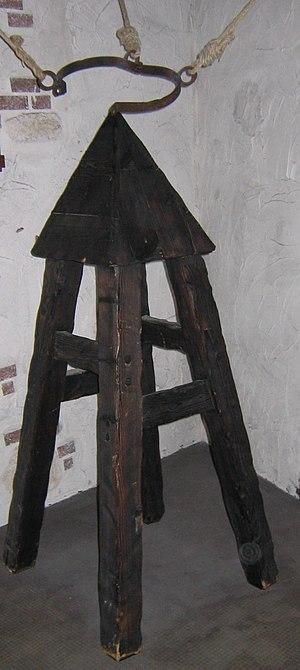
Le berceau de Judas, aussi connu comme la chaise de Judas, est un instrument médiéval de torture, utilisé notamment en Europe sous l'Inquisition pour extorquer des aveux. Son nom fait référence à l'un des douze apôtres de Jésus de Nazareth, Judas Iscariote, qui est l'image type du traître dans l'historiographie chrétienne.